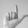
ASL letter: L